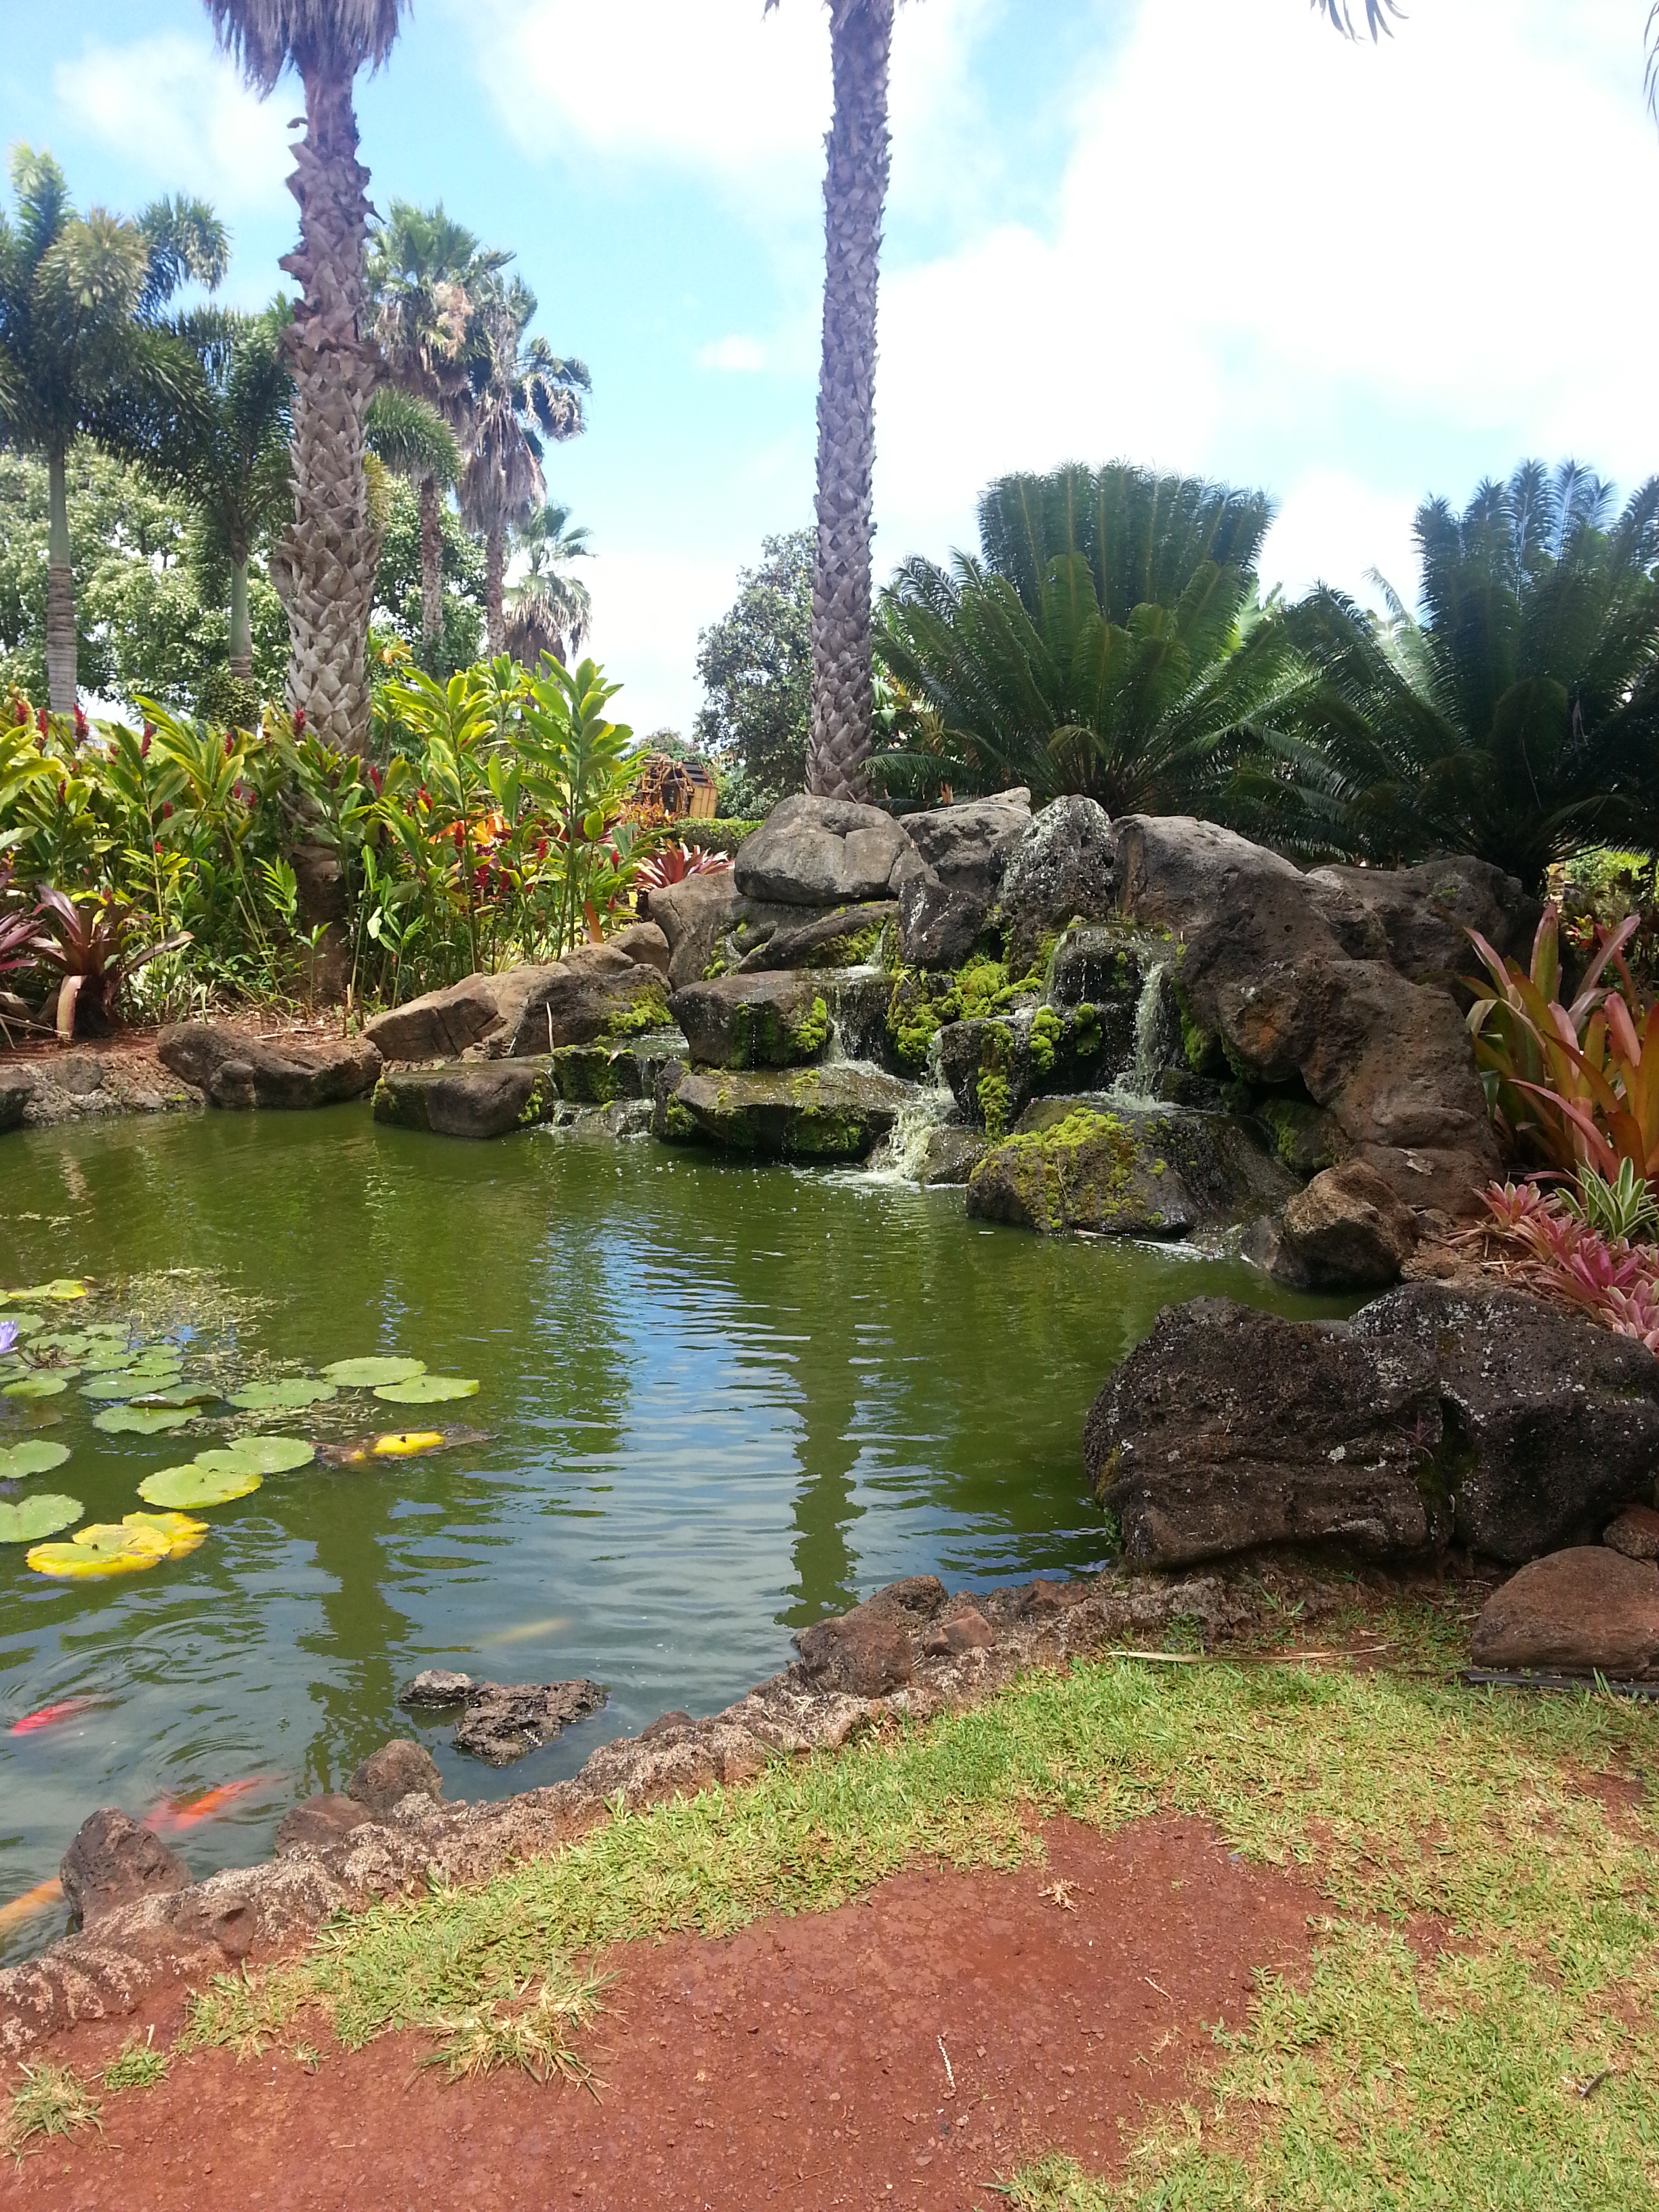
flower, pond, stream, garden, body of water, fish pond